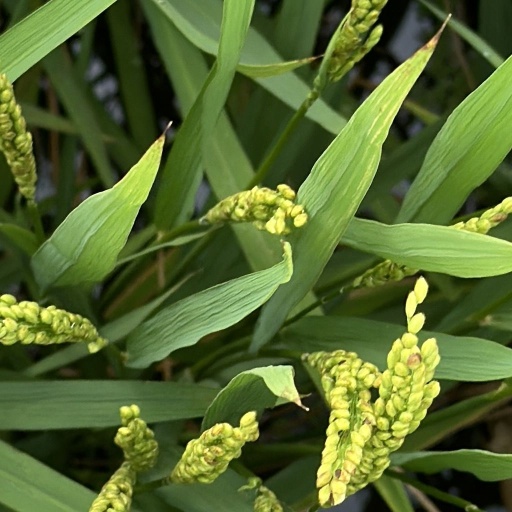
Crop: rice